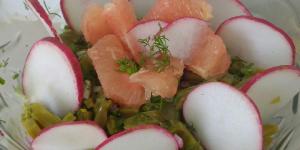
ensalada de nopales con toronja